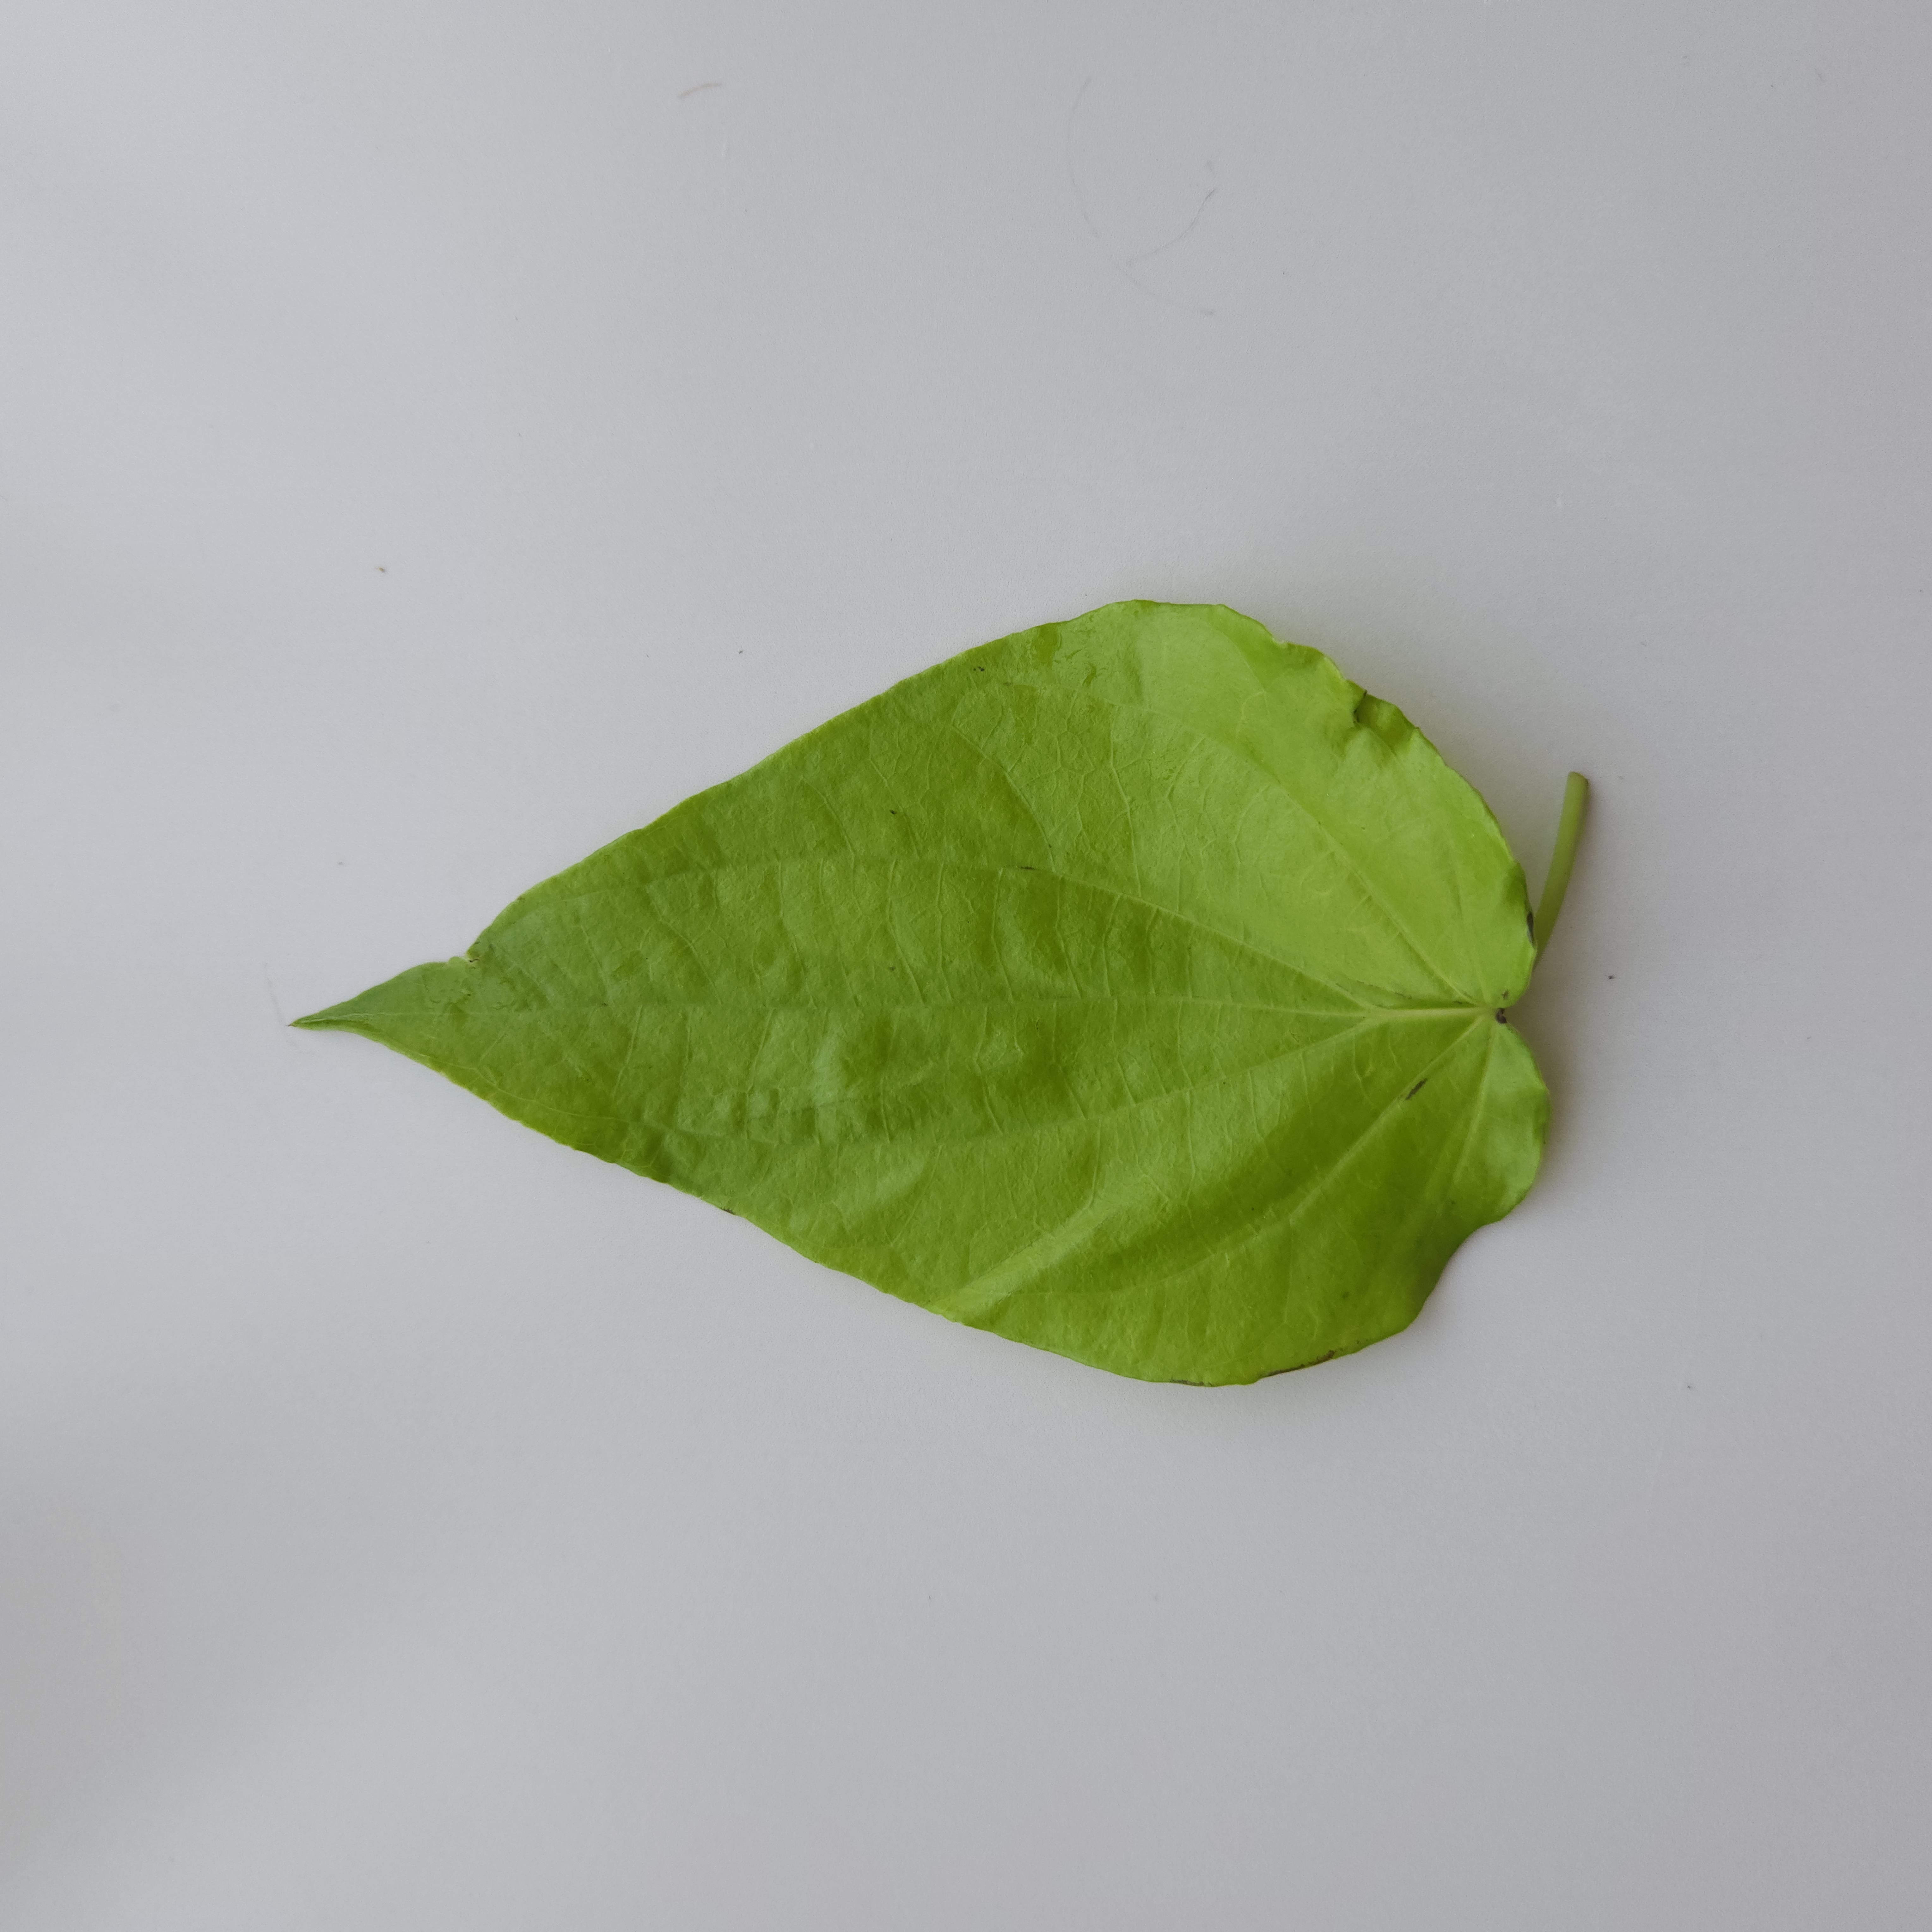
Label: Healthy